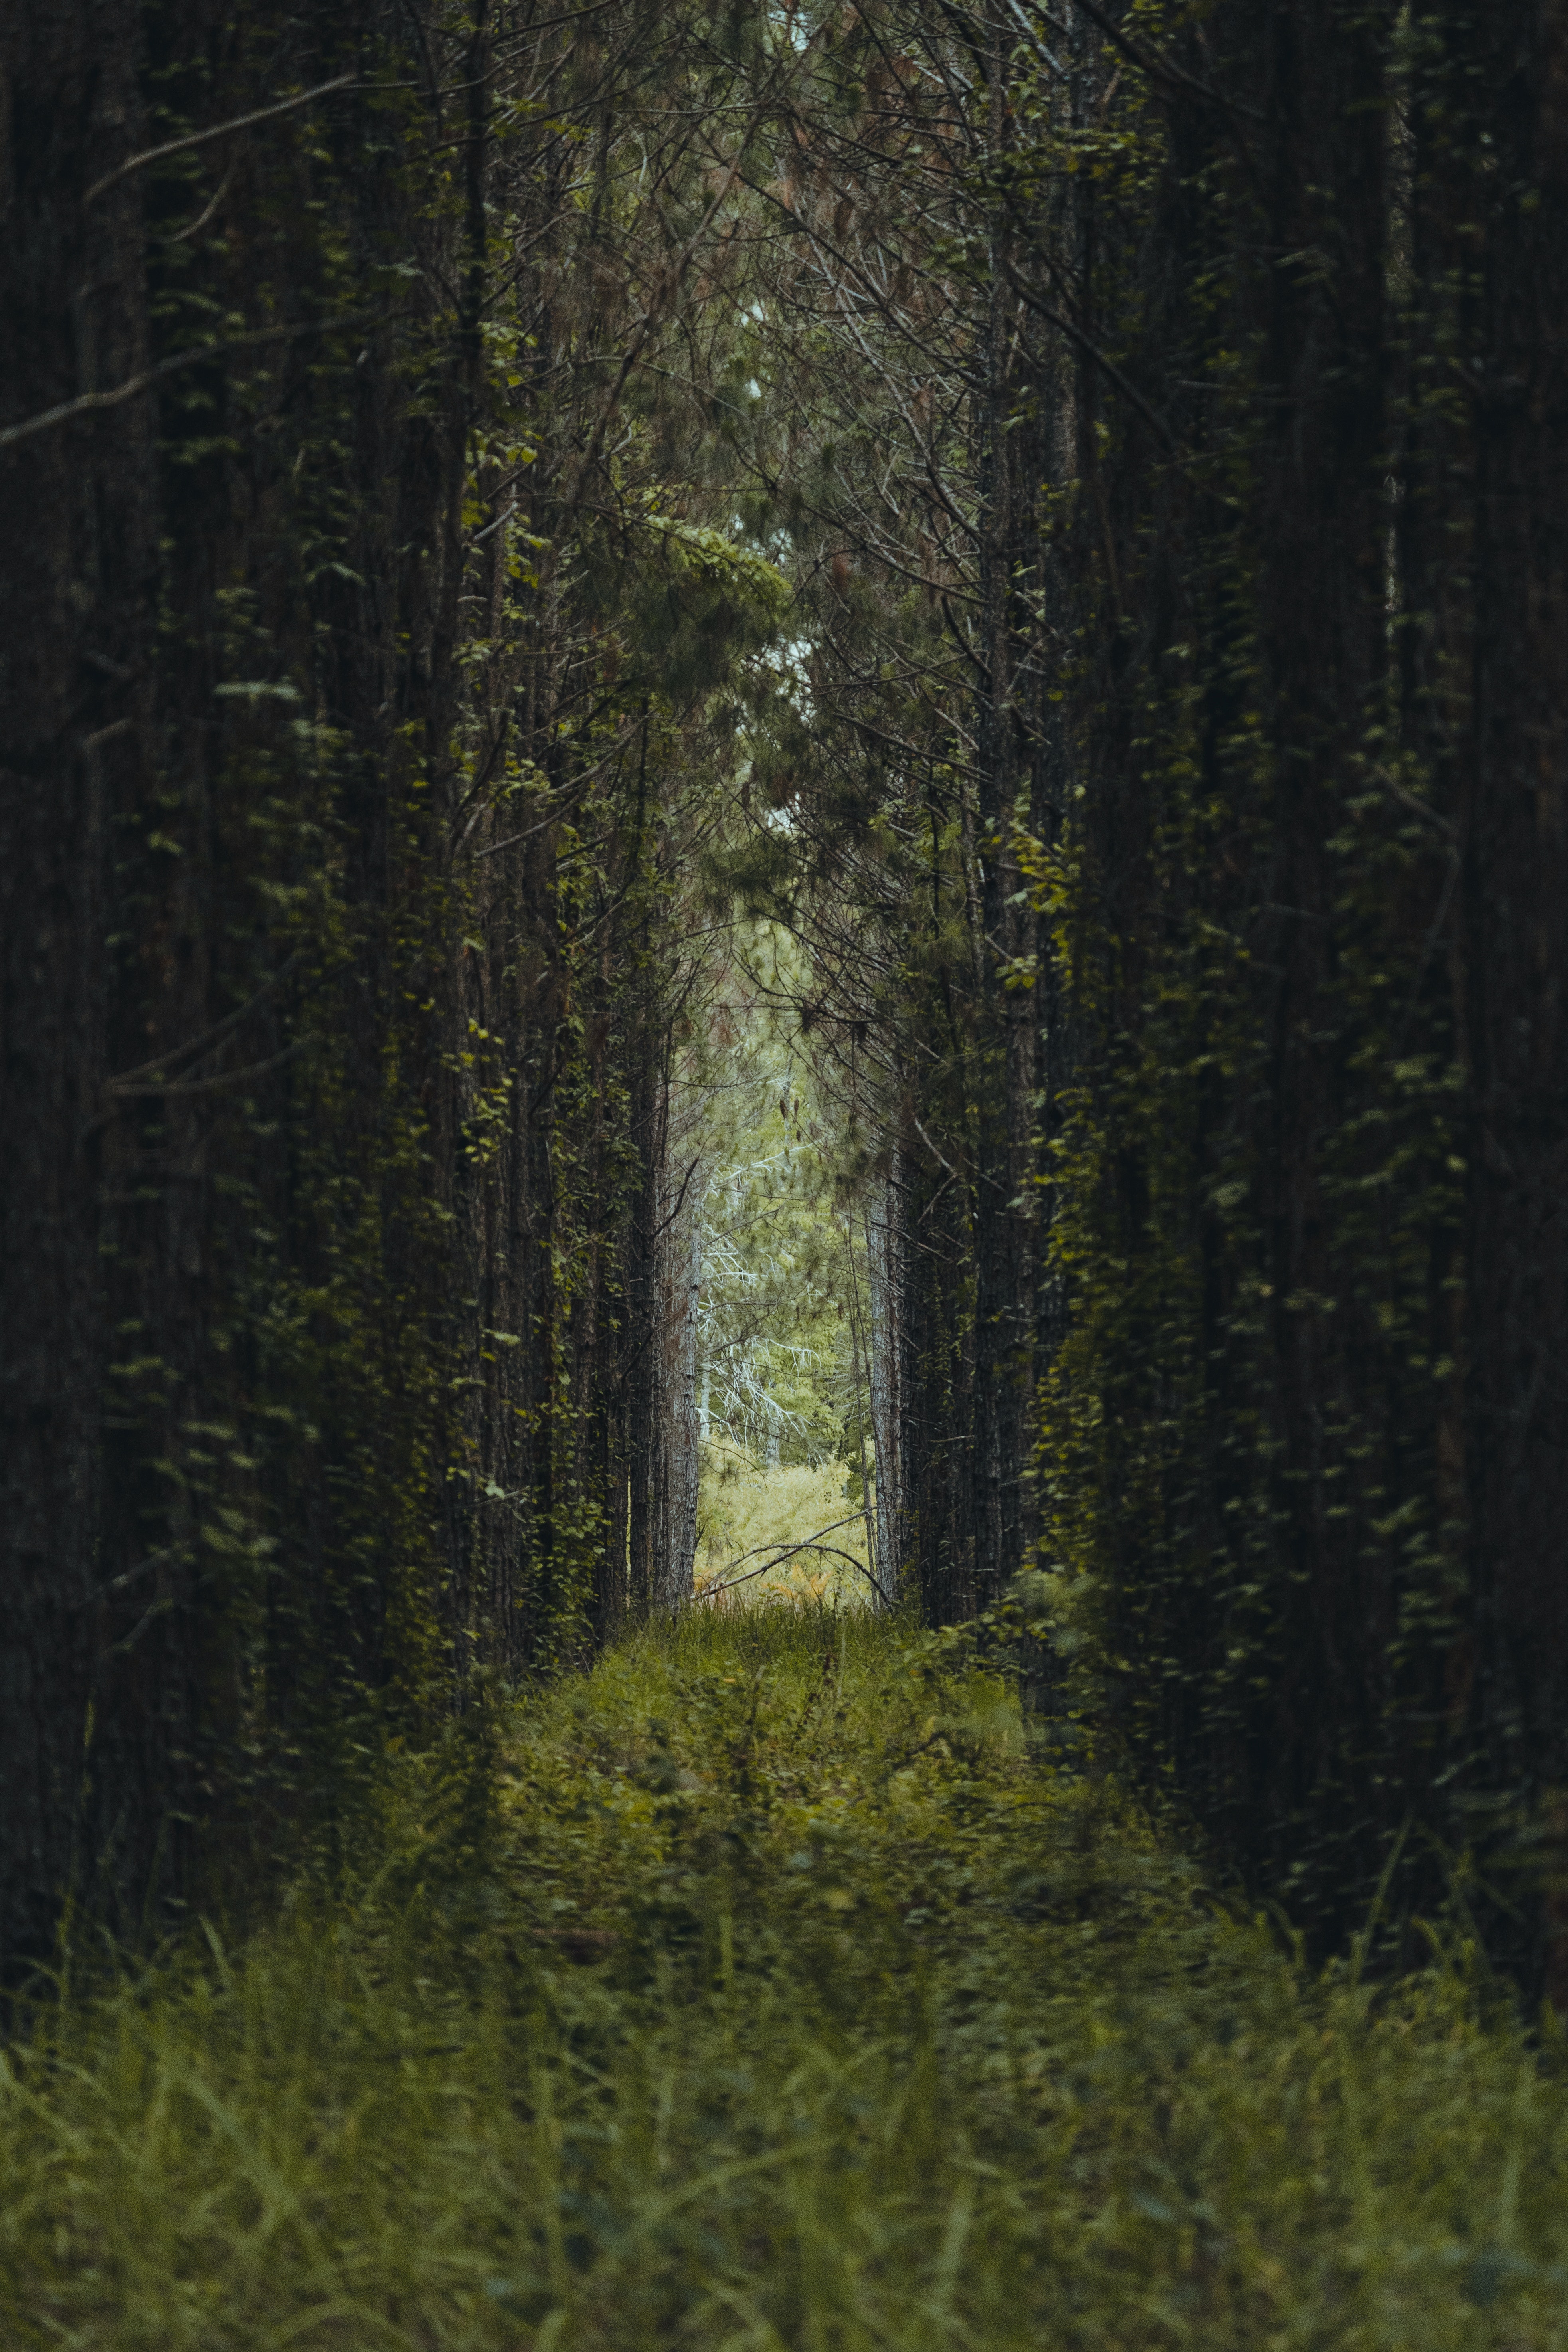
natural, plant, natural landscape, terrestrial plant, wood, trunk, landscape, Tints and shades, deciduous, tree, spruce fir forest, grass, temperate broadleaf and mixed forest, forest, grove, grassland, road, dirt road, path, symmetry, jungle, darkness, Northern hardwood forest, woodland, tropical and subtropical coniferous forests, old growth forest, valdivian temperate rain forest, shadow, plant stem, temperate coniferous forest, road surface, rainforest, mist, riparian forest, conifer, trail, soil, monochrome, People in nature, night